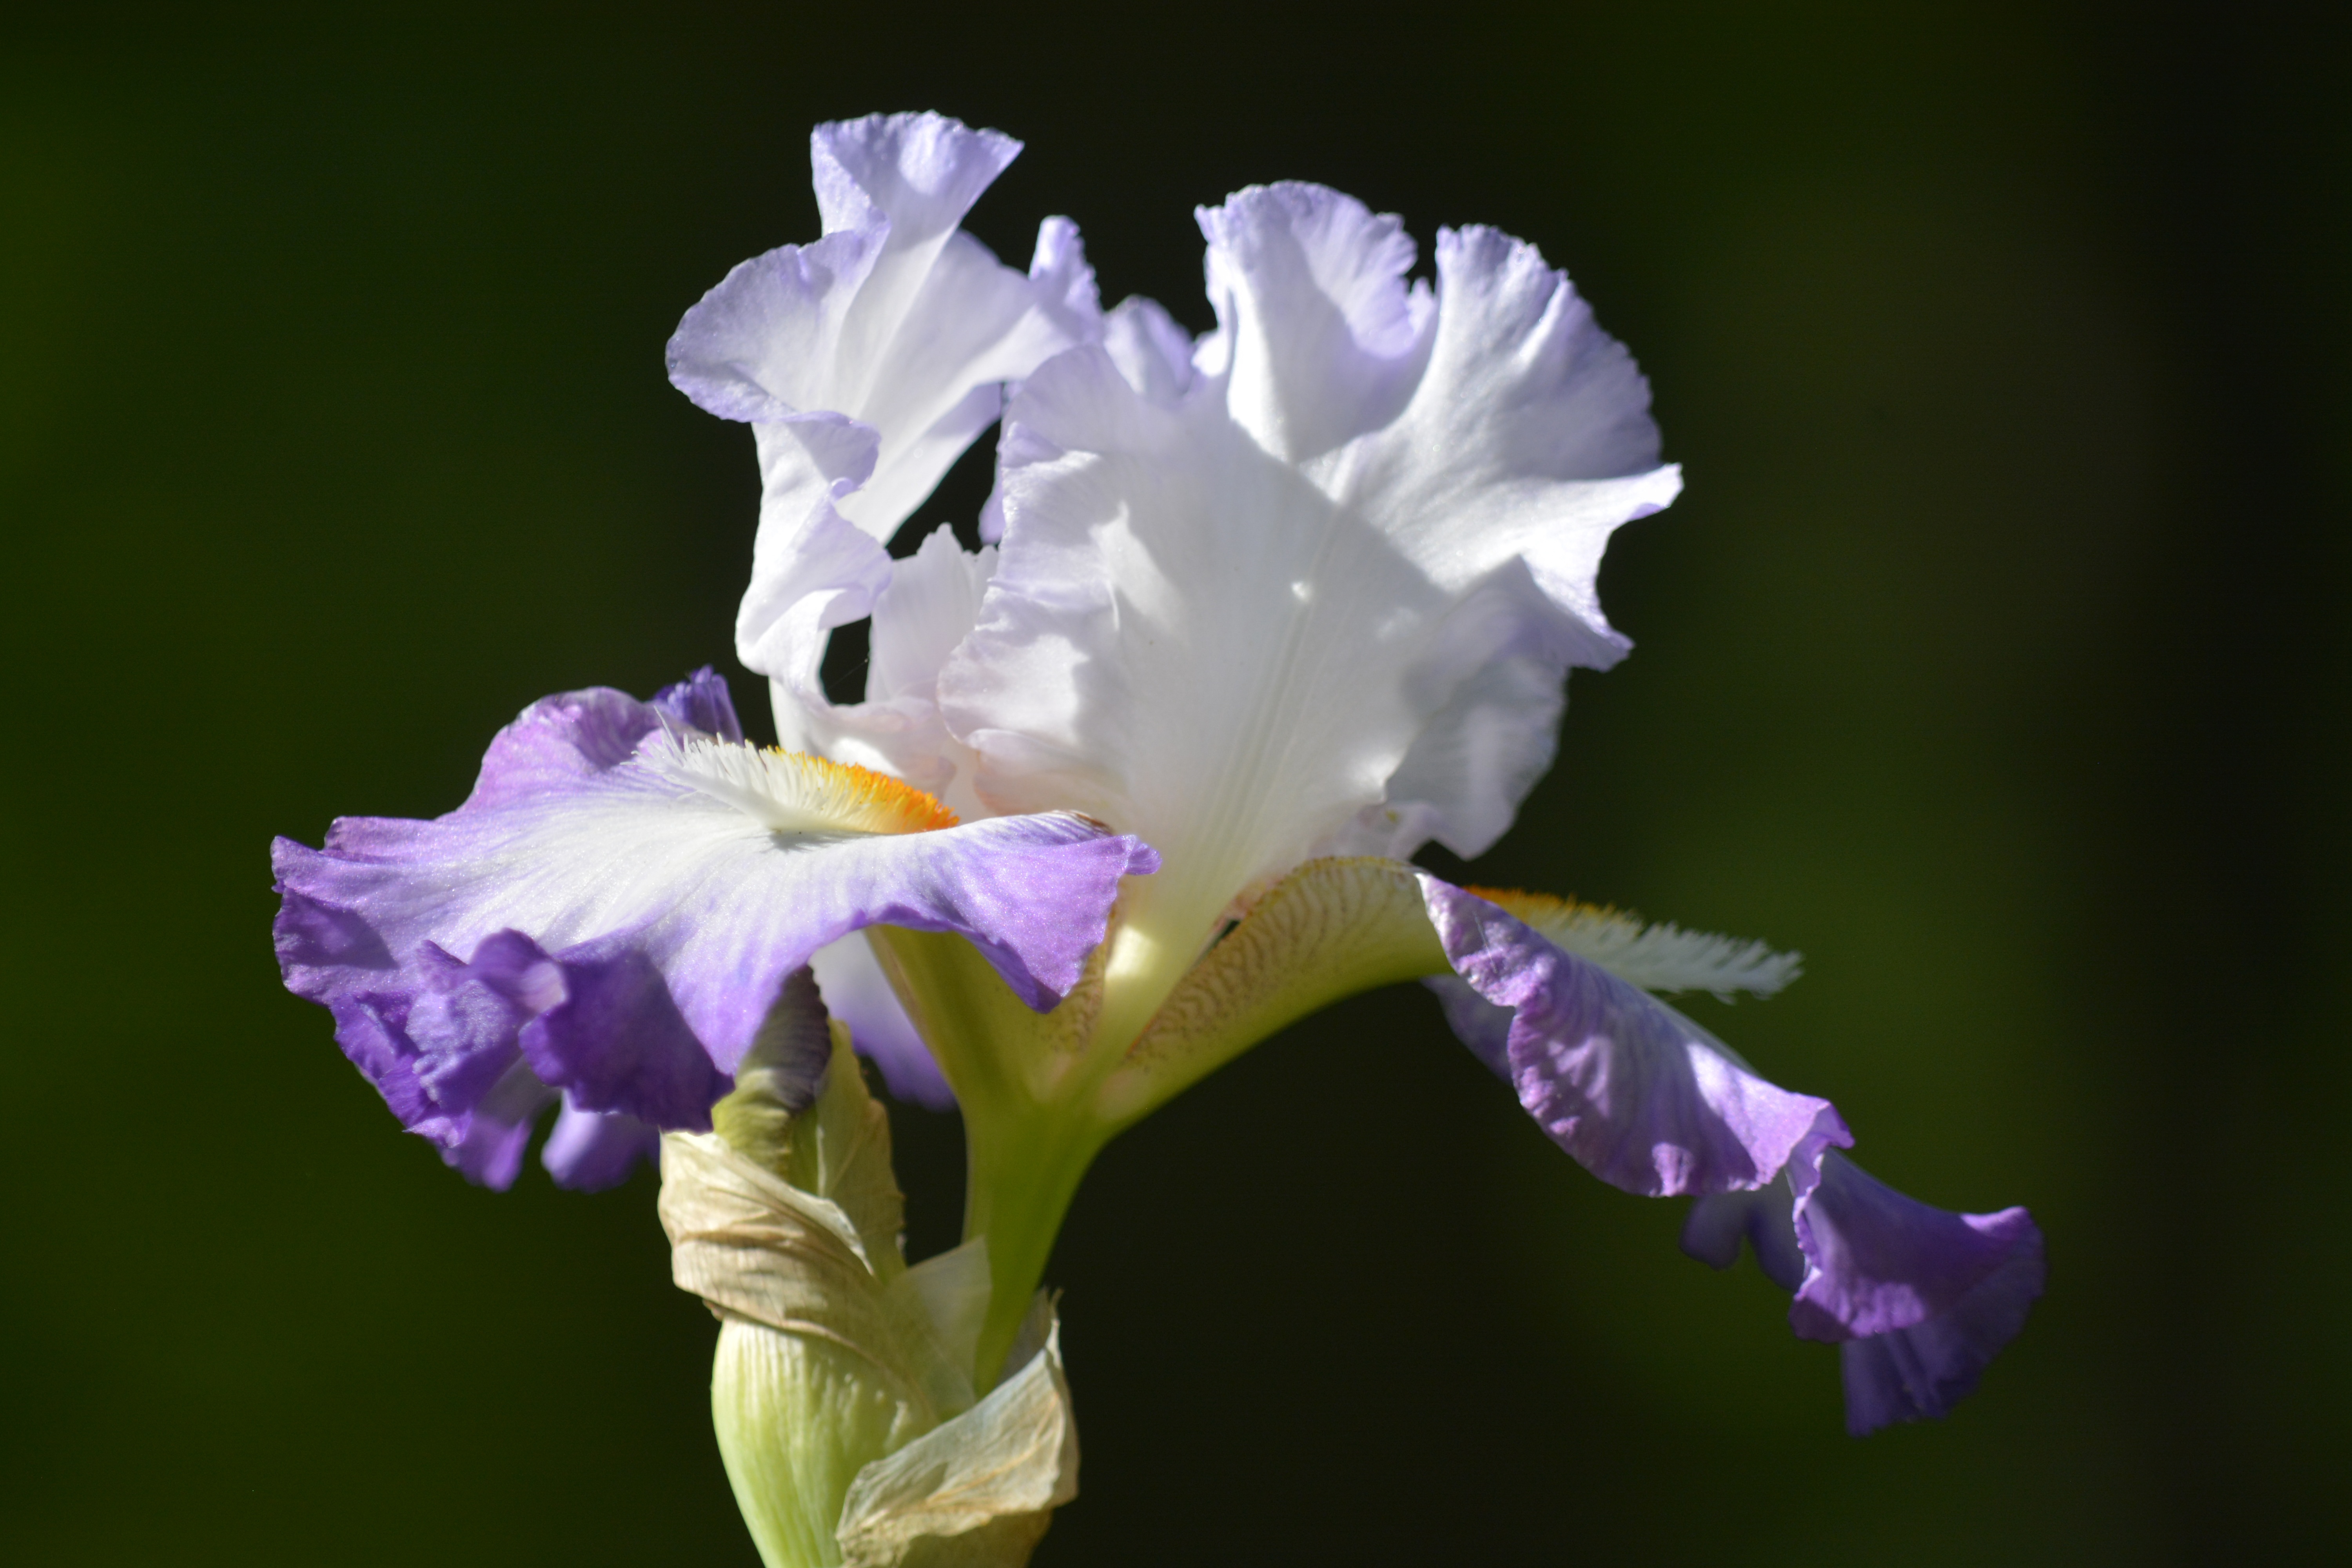
blossom, plant, flower, petal, summer, botany, garden, flora, wildflower, iris, eye, macro photography, flowering plant, bearded iris, white and purple iris, plant stem, land plant, iris family